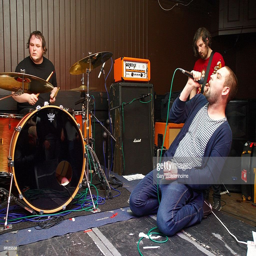
people of indie rock artist perform on stage .